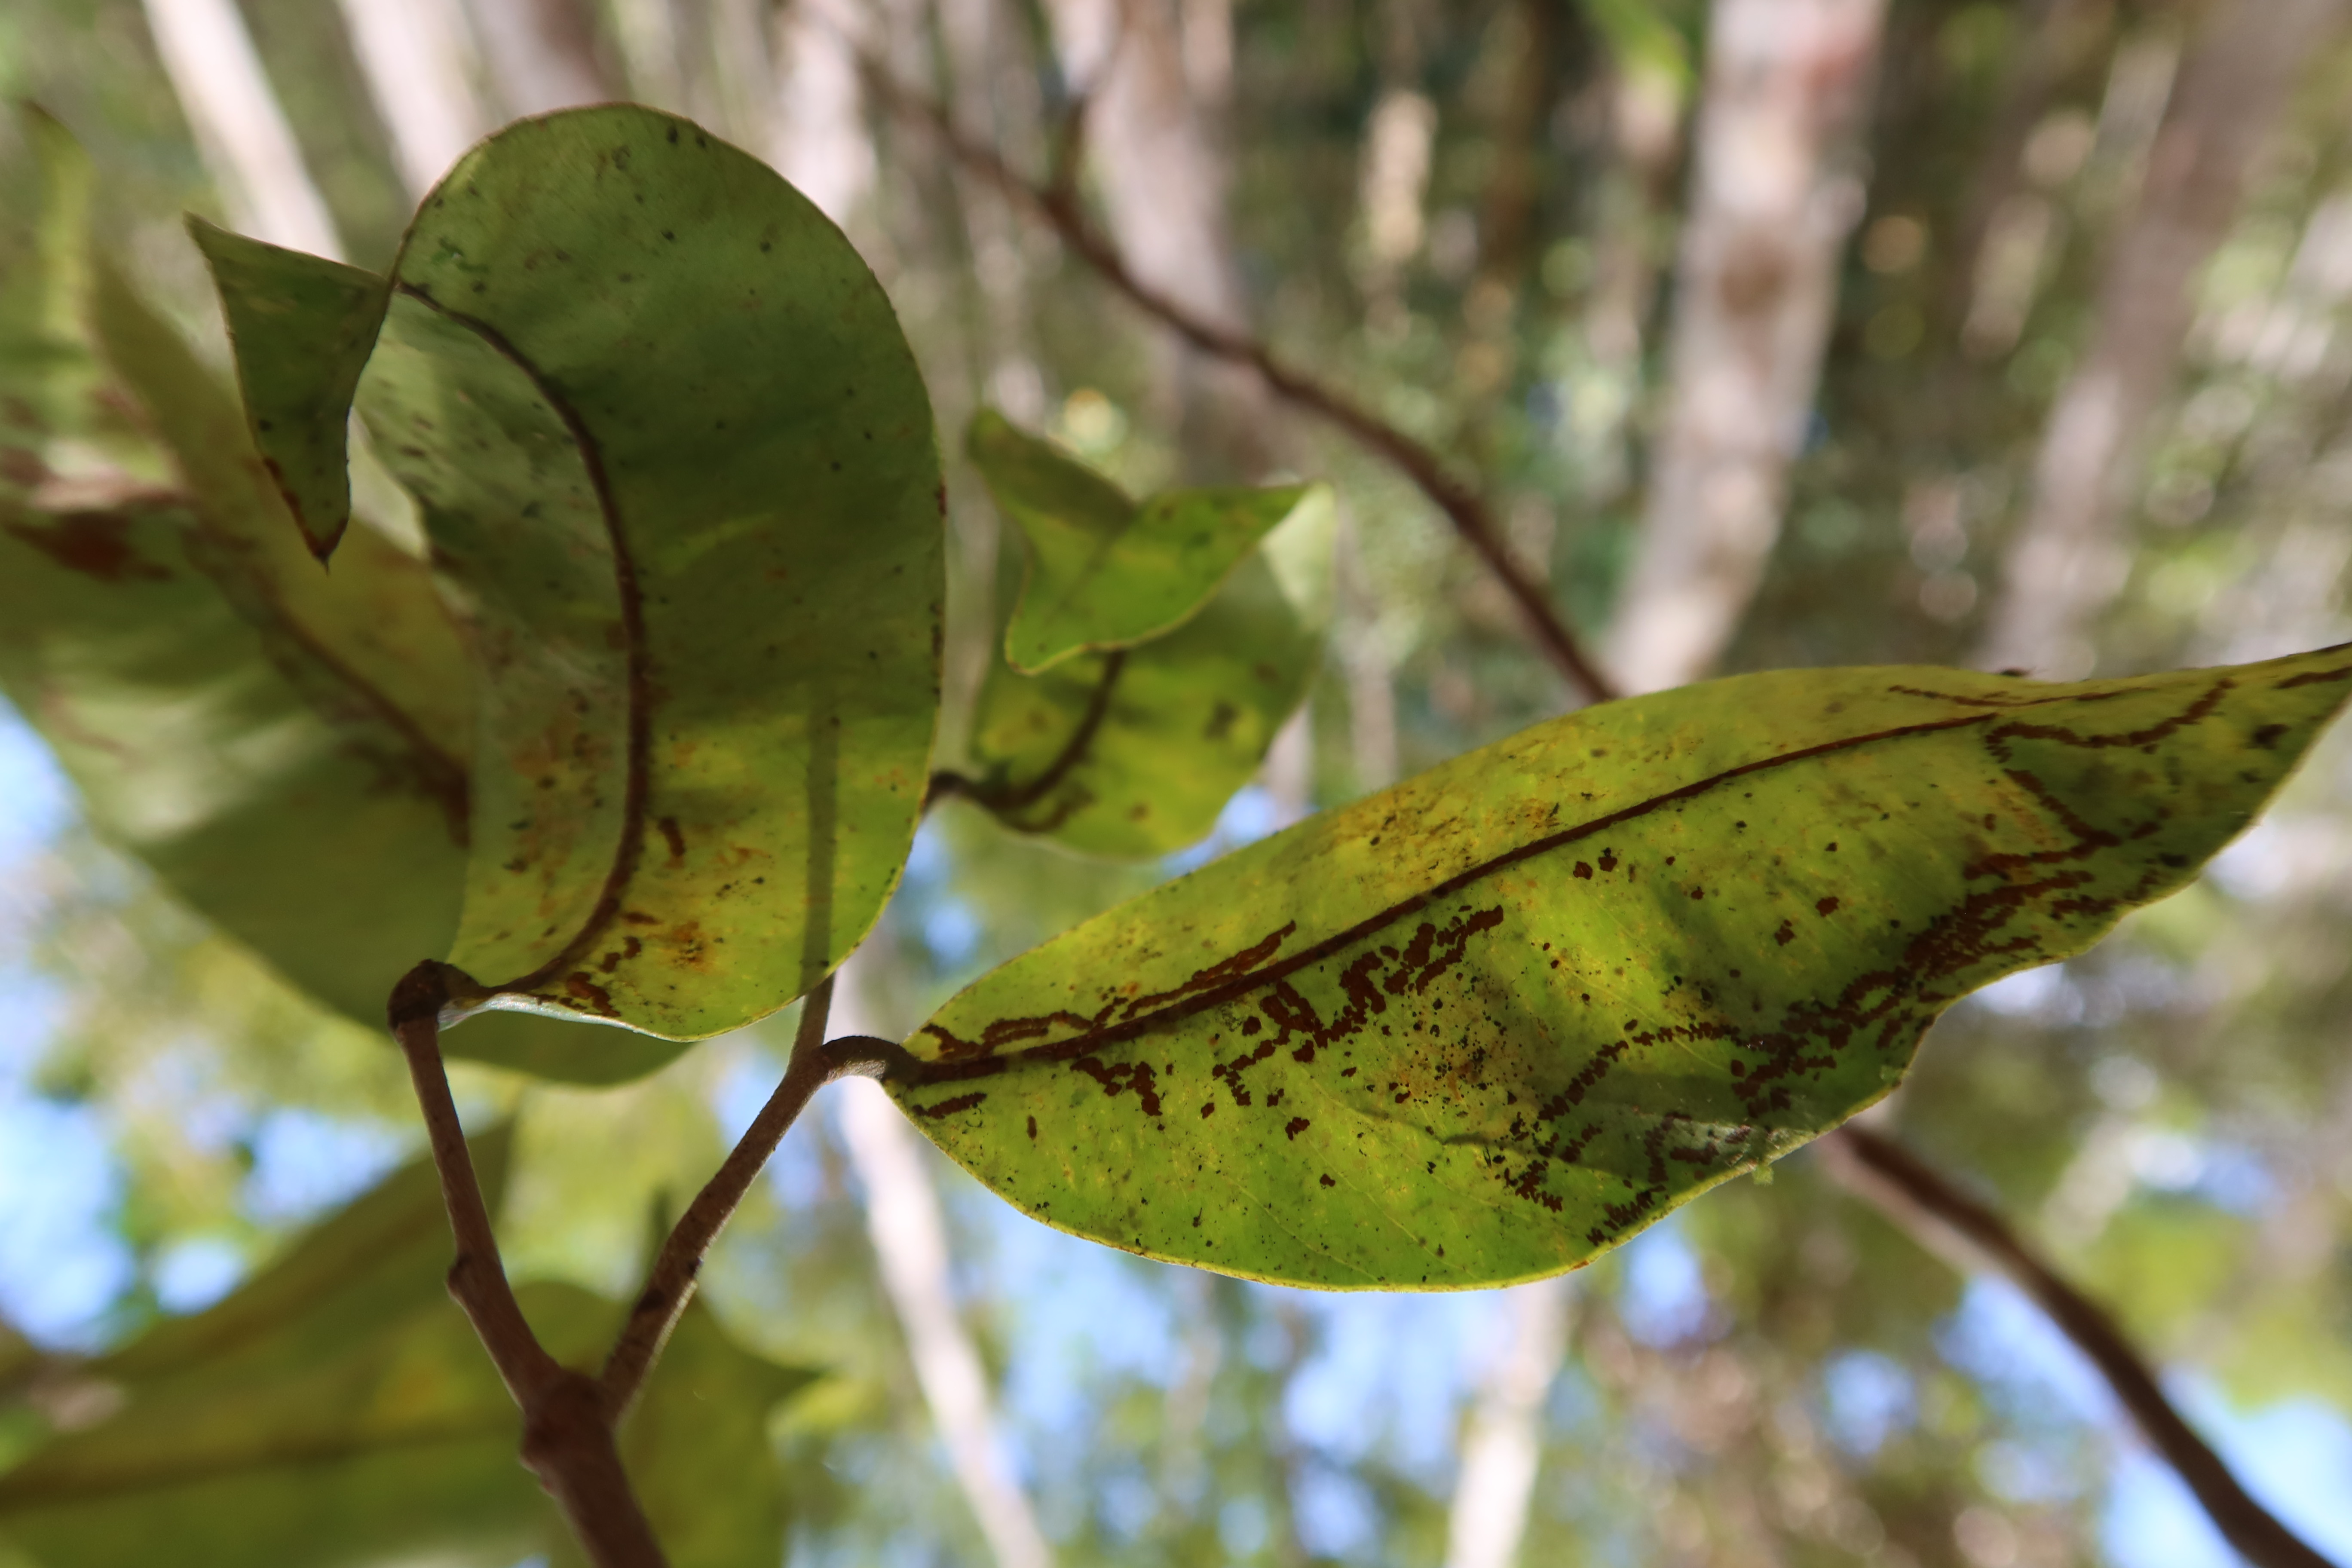
Label: Black spots